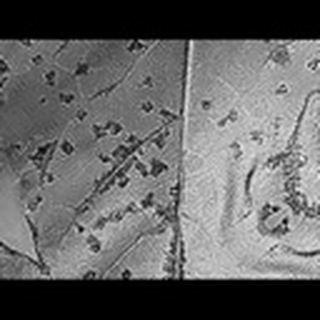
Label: cotton_bacterial_blight